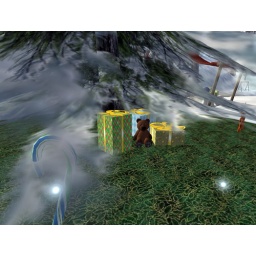
A cuddly teddy bear waits under the tree for one lucky child to discover in the morning.